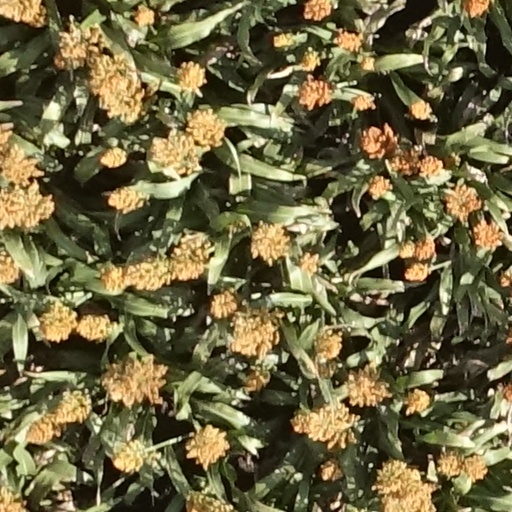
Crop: sorghum